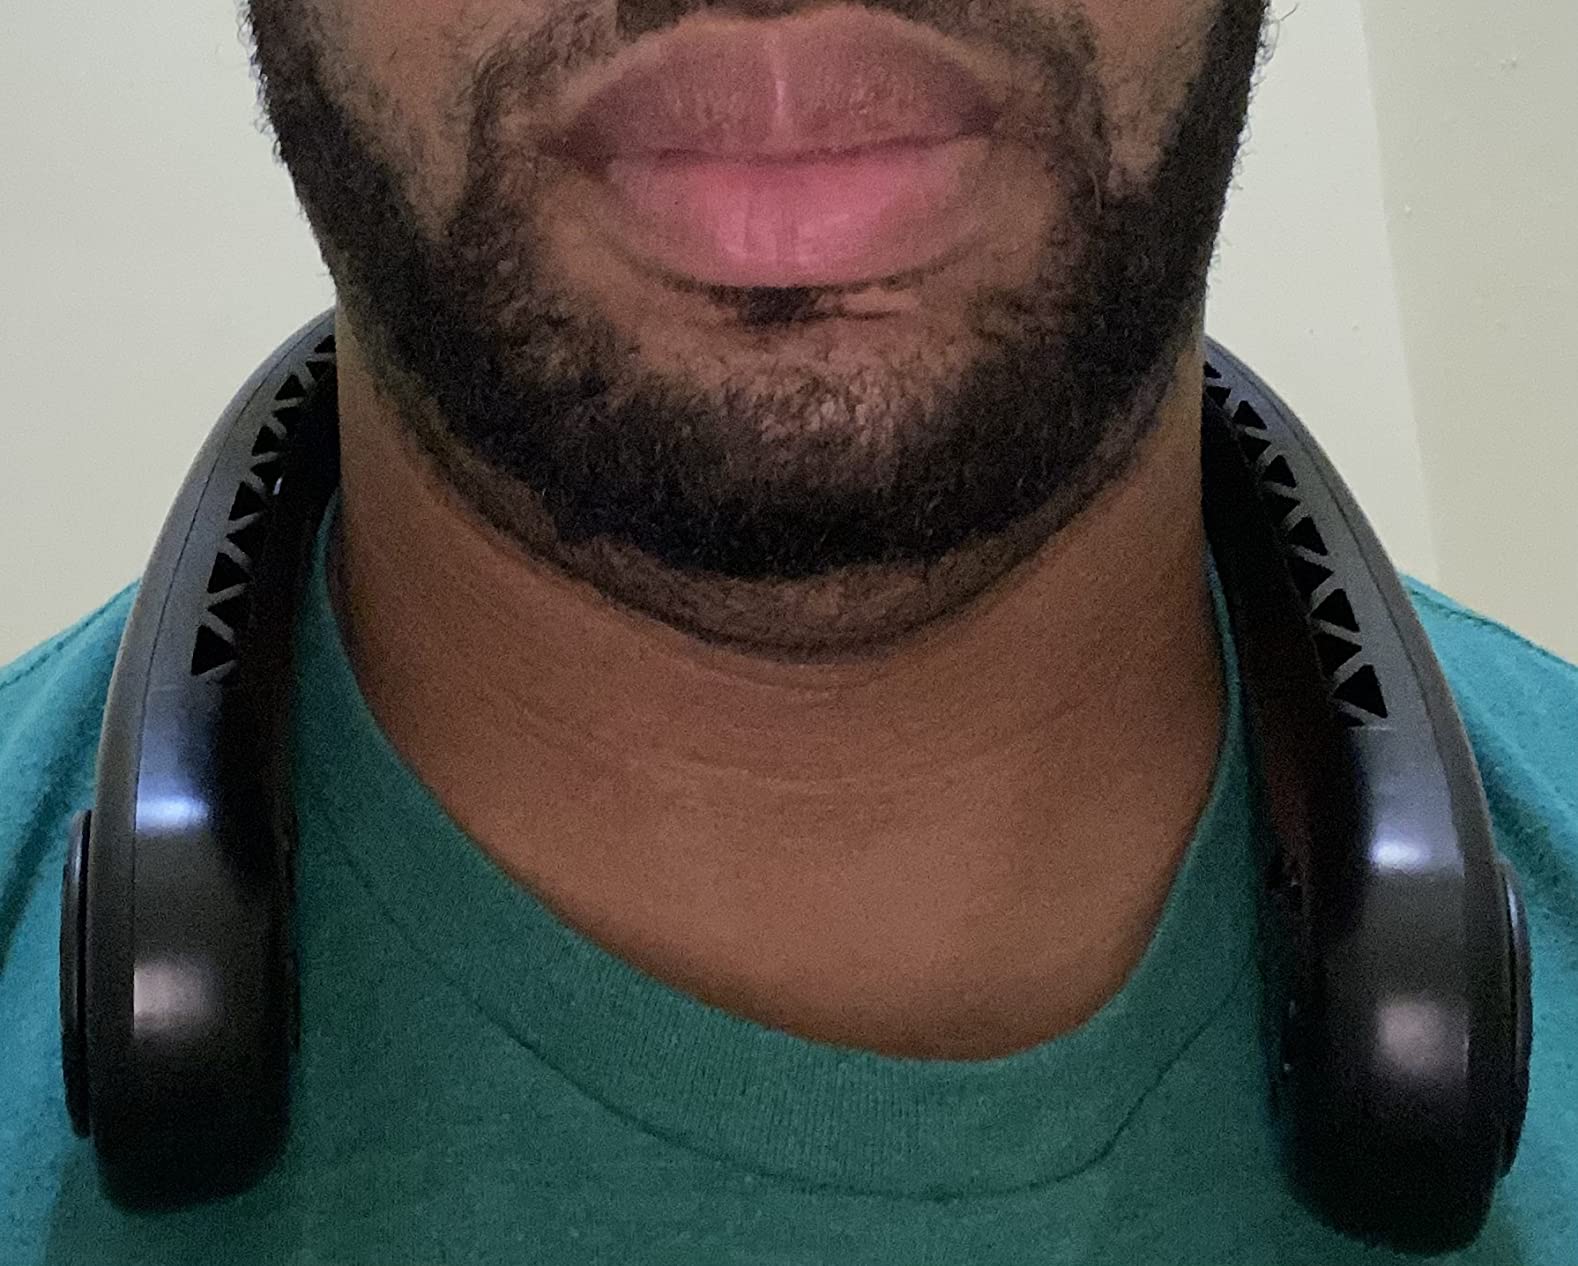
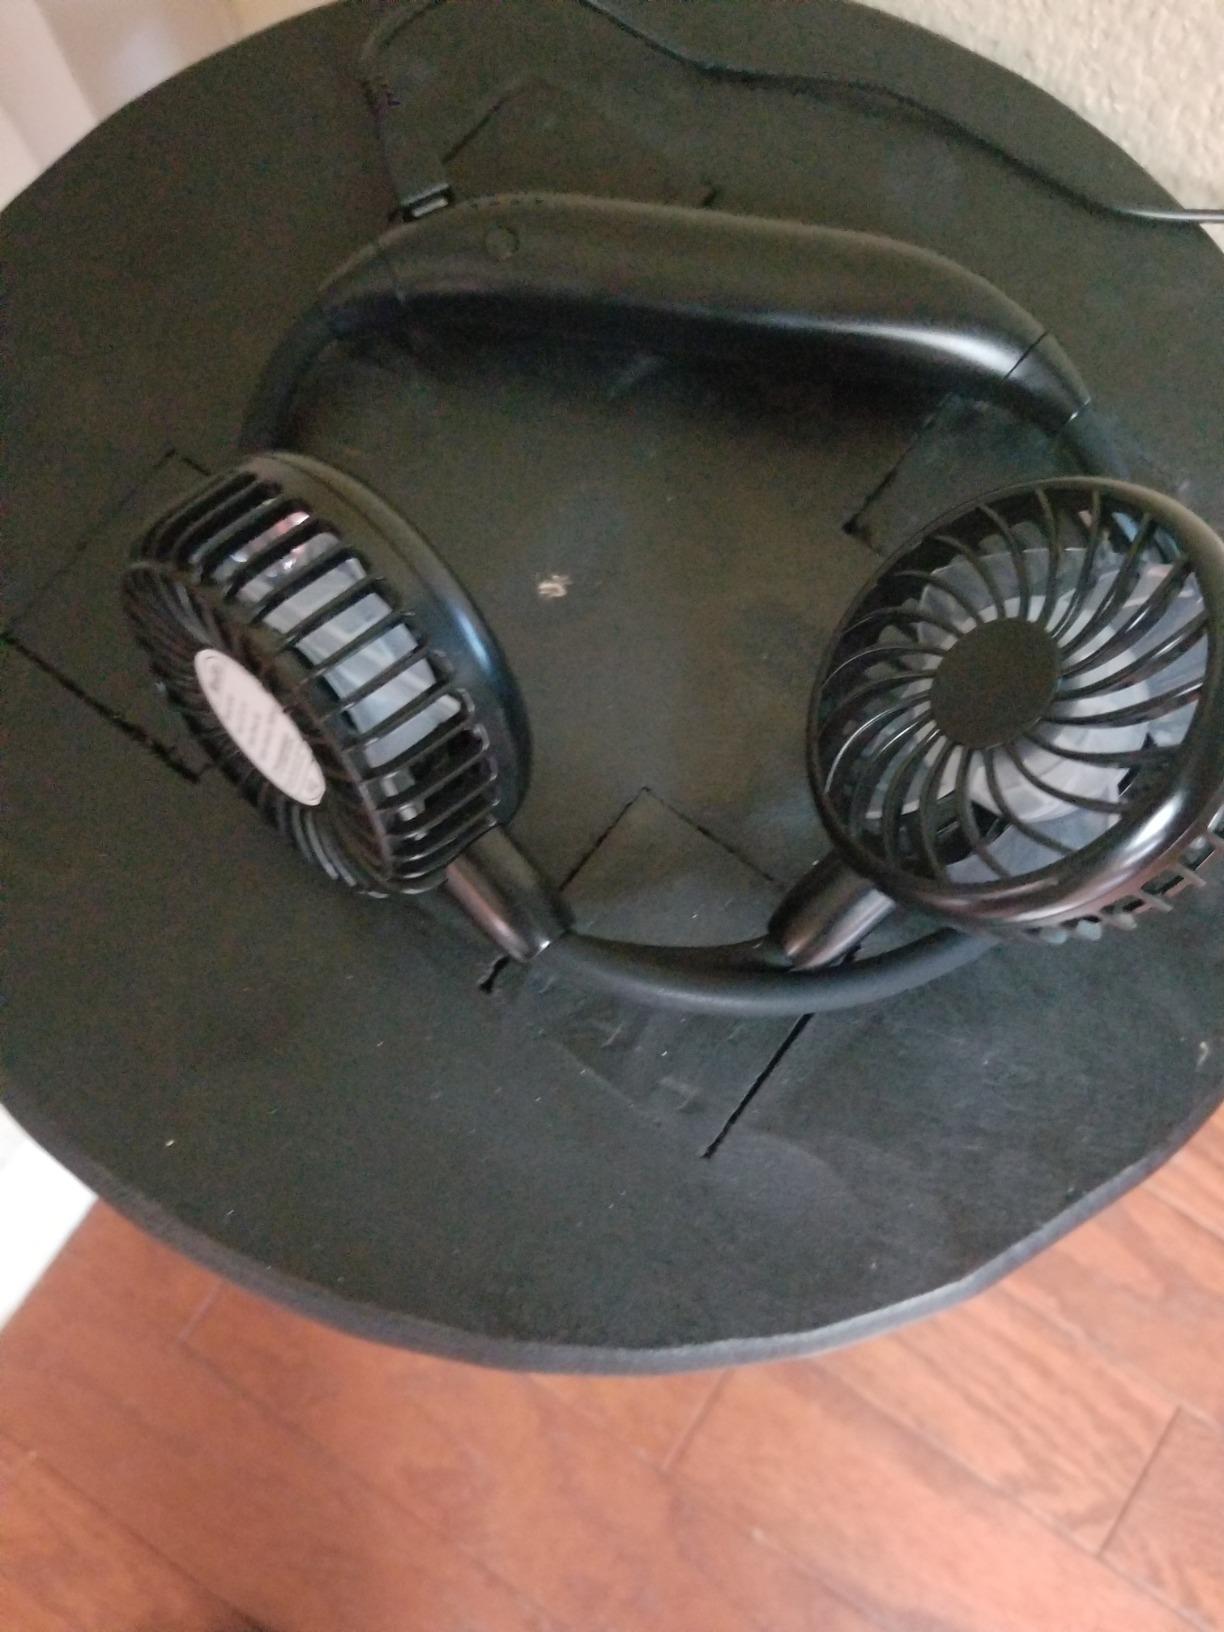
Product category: fan
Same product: no